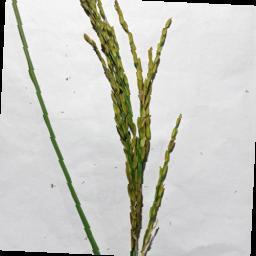
Label: Rice___Neck_Blast